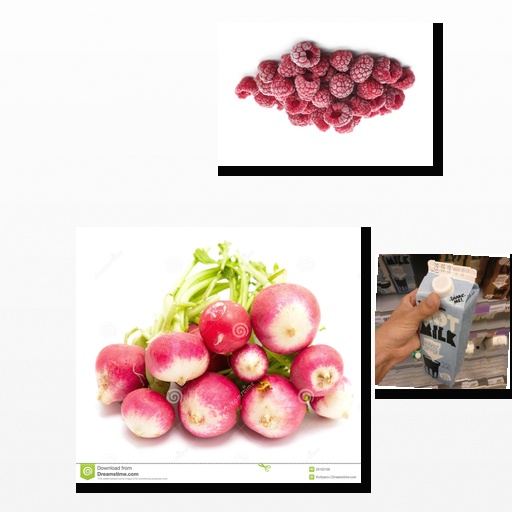
Food items: raspberry, radish, oat_milk